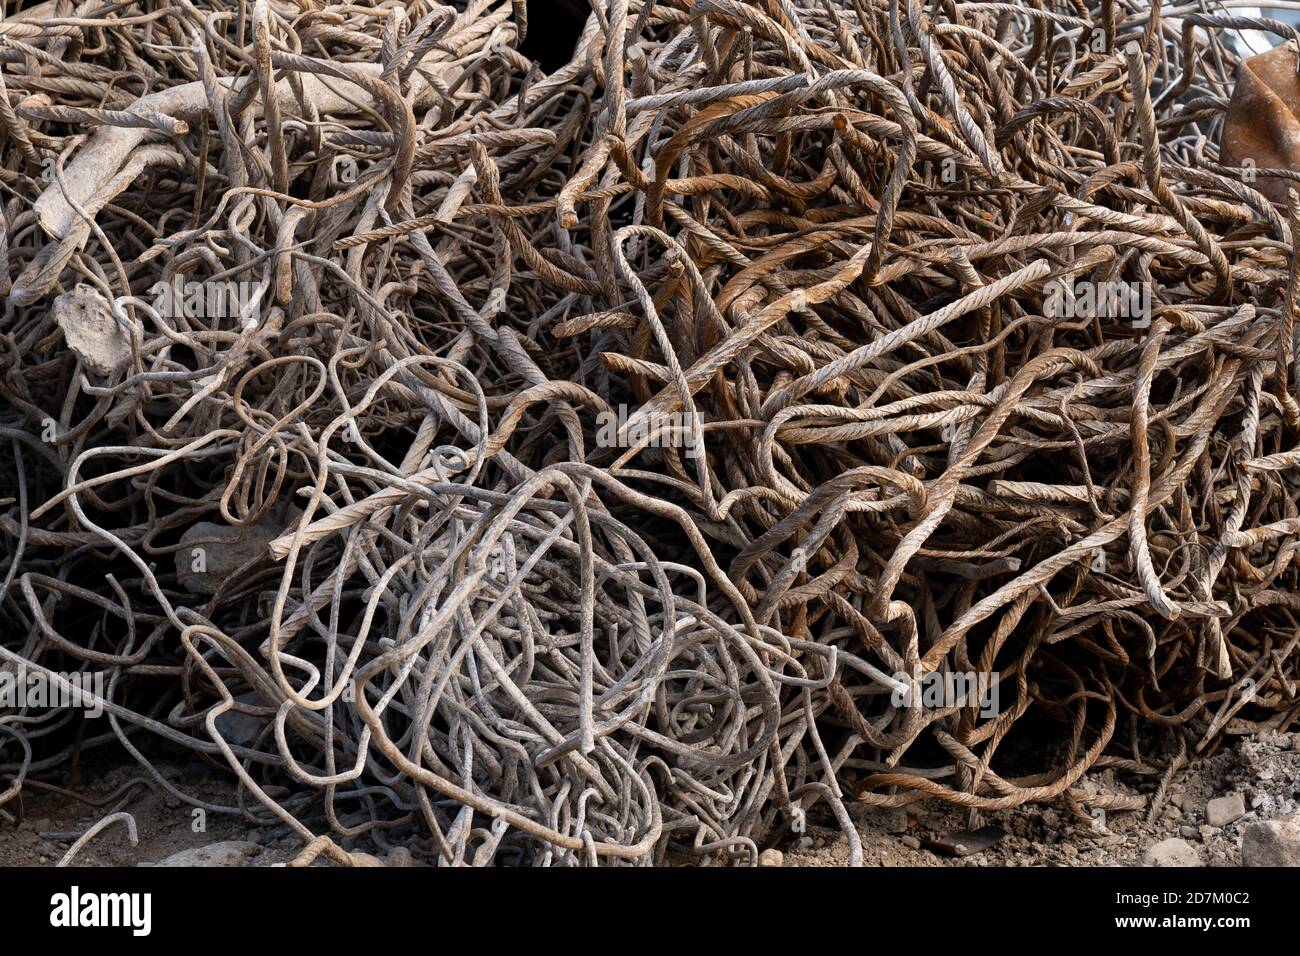
Label: trash